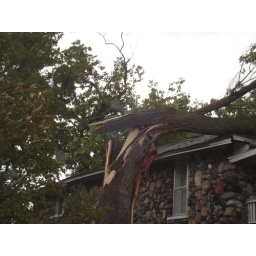
A tree fell on my house in a wind gust. It was freakin' loud and it shook the house.